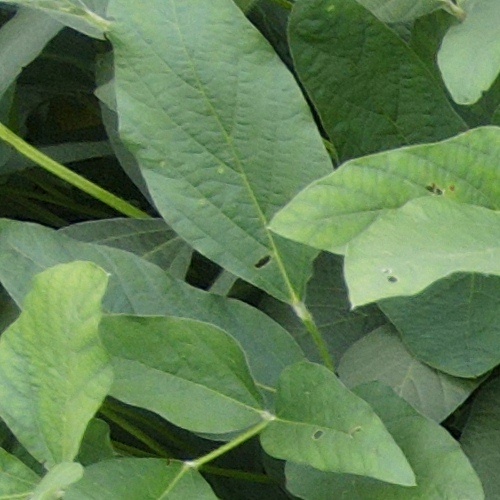
Label: Caterpillar